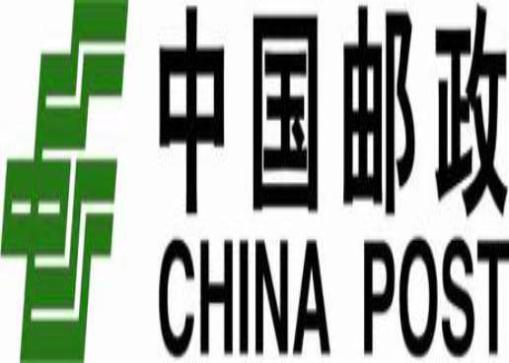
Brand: china post group corporation
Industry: Others